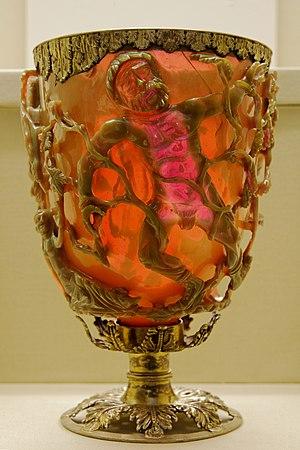
La folie du roi Lycurgue, face A d'une coupe en verre dichroïque (changeant de couleur), ici de couleur rouge parce qu'il se trouve à la lumière.
La coupe de Lycurgue est un vase diatrète romain en verre dichroïque, datant du IVᵉ siècle apr. J.-C., elle est conservée au British Museum. Sa notoriété provient de sa faculté de changer de couleur en fonction de son exposition à la lumière.
Dans la mythologie grecque, Lycurgue est un roi des Édoniens de Thrace, fils de Dryas.